Air conditioning

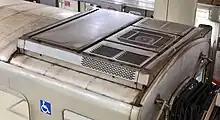
Rooftop condenser unit fitted on top of an Osaka Municipal Subway 10 series subway carriage. Air conditioning has become increasingly prevalent on public transport vehicles as a form of climate control, and to ensure passenger comfort and drivers' occupational safety and health.

Large central cooling plants may use intermediate coolant such as chilled water pumped into air handlers or fan coil units near or in the spaces to be cooled which then duct or deliver cold air into the spaces to be conditioned, rather than ducting cold air directly to these spaces from the plant, which is not done due to the low density and heat capacity of air, which would require impractically large ducts. The chilled water is cooled by chillers in the plant, which uses a refrigeration cycle to cool water, often transferring its heat to the atmosphere even in liquid-cooled chillers through the use of cooling towers. Chillers may be air- or liquid-cooled.